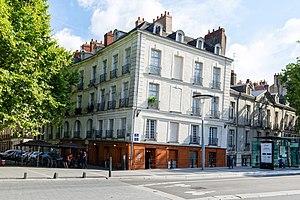
Immeuble consolidé pour éviter son effondrement à l'angle de la place du Port-Communeau et de l'allée d'Erdre. (Nantes, Loire-Atlantique, Pays de la Loire, France)
La place du Port-Communeau est située dans le centre-ville de Nantes, en France.